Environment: real
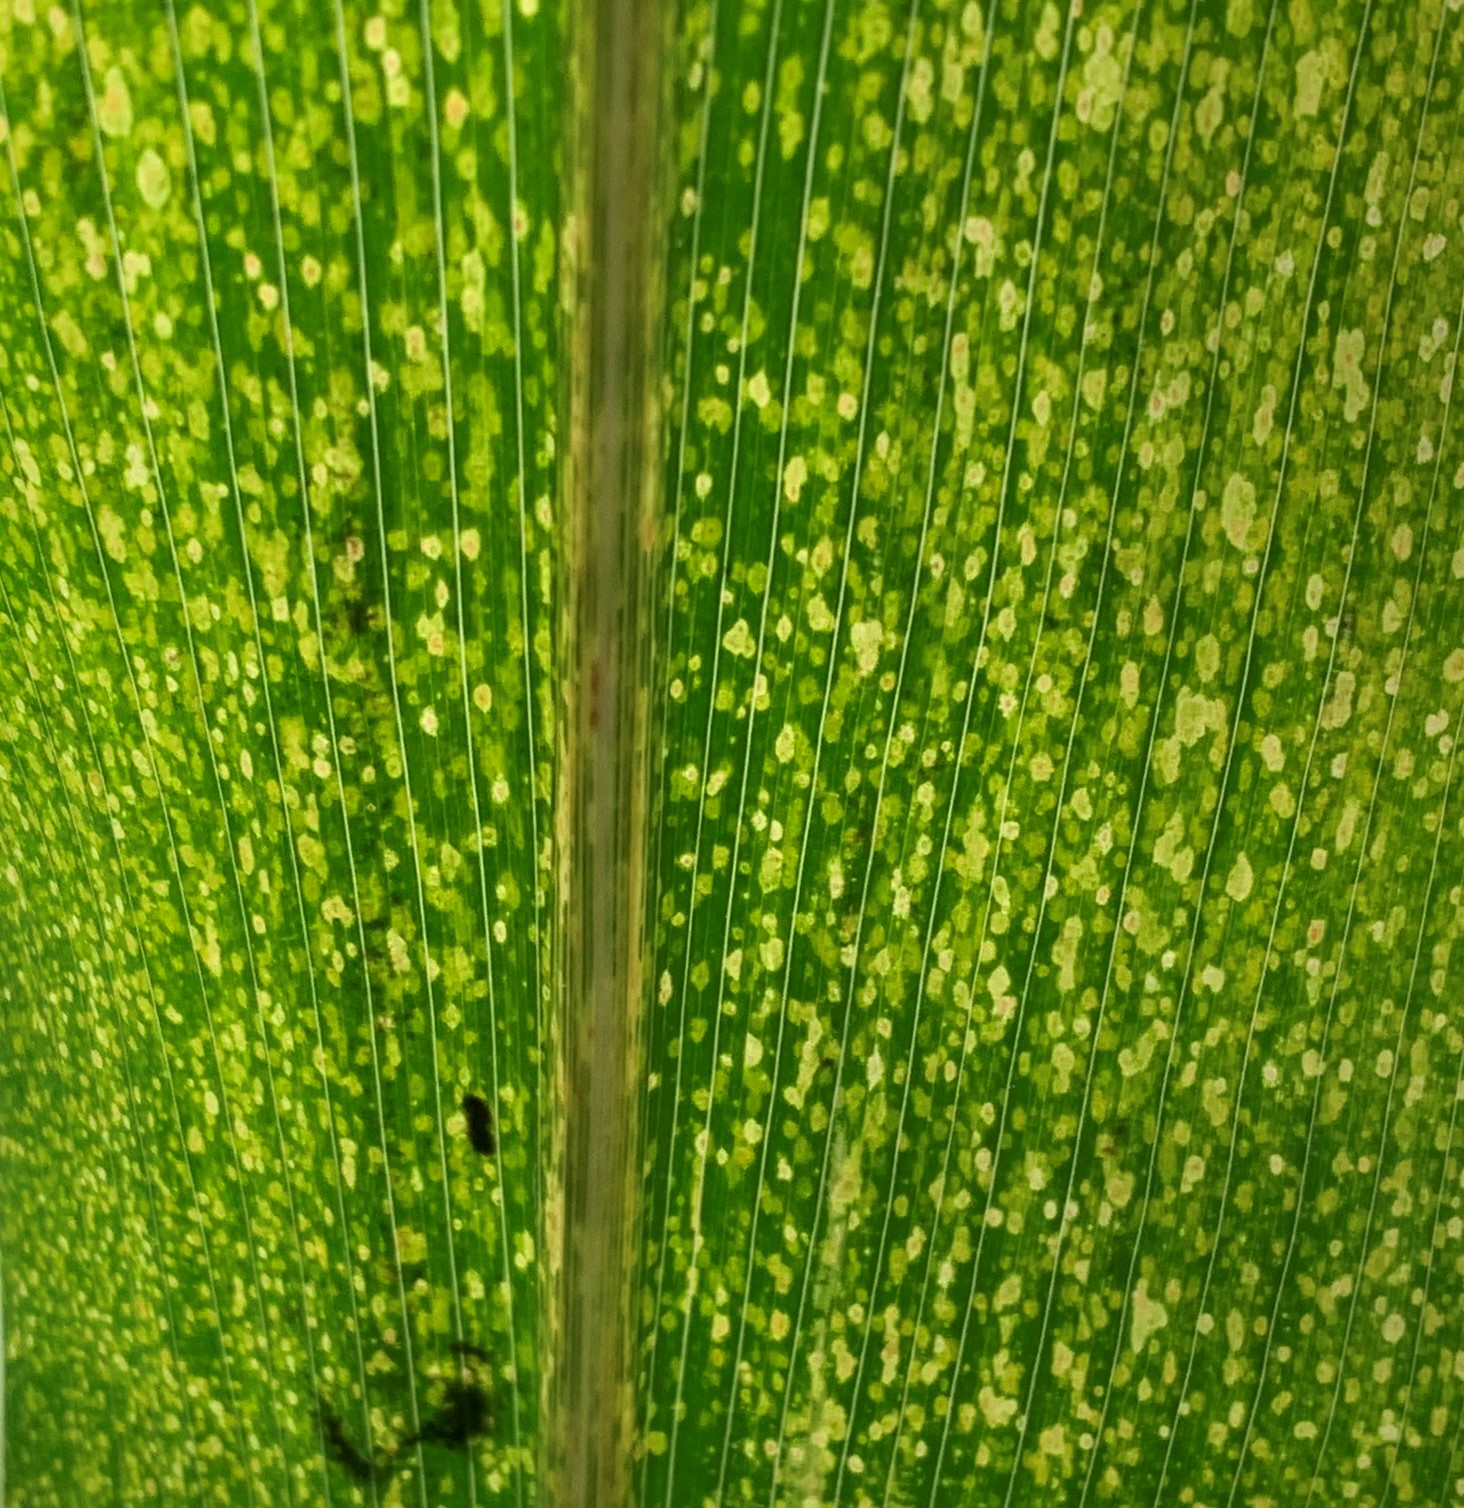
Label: lethal_necrosis